Vayakhel

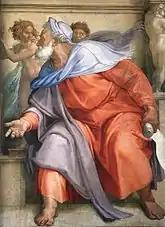
Ezekiel (1510 fresco by Michelangelo at the Sistine Chapel)

When the parashah coincides with Shabbat HaChodesh ("Sabbath [of] the month," the special Sabbath preceding the Hebrew month of Nissan (as it did in 2013 and 2017), the haftarah is: